Eleonora Ramirez di Montalvo

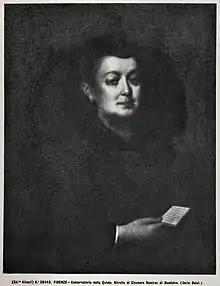
Portrait of Eleonora Ramirez di Montalvo

Eleonora Ramirez di Montalvo was born in 1602 in Genoa, Italy. Her mother was Italian and her father was Spanish. Montalvo's father died when she was 5 years old. At the age of nine she was taken to the convent of San Jacopo in Via Ghibellina. She remained there for nine years. In 1620 she was removed from the convent and married to Orazio Landi. Five years after the marriage they separated. Though they were separated they remained married until Landi died in 1656 . Montalvo died shortly after in 1659.